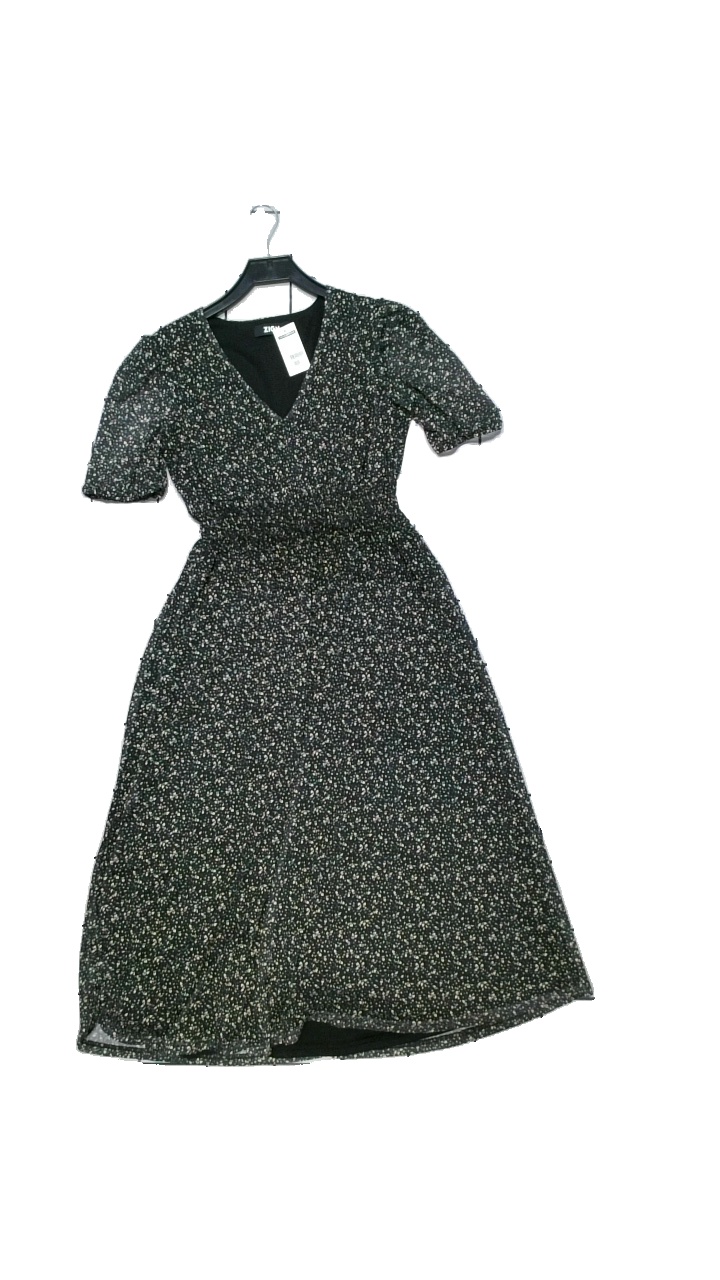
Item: Dress (Ladies)
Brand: Zign
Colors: Black, White, Yellow
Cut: Regular, Loose
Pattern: Floral print
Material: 95% polyester, 5% elastane
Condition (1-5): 5
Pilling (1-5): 4
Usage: Reuse
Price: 50-100